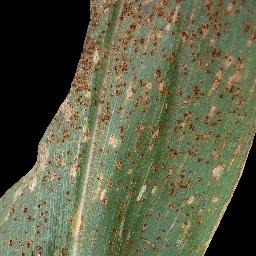
Label: Corn___Common_rust